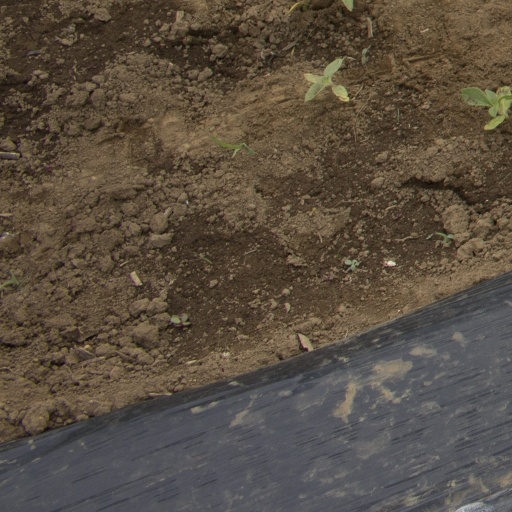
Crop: Jerusalem artichoke